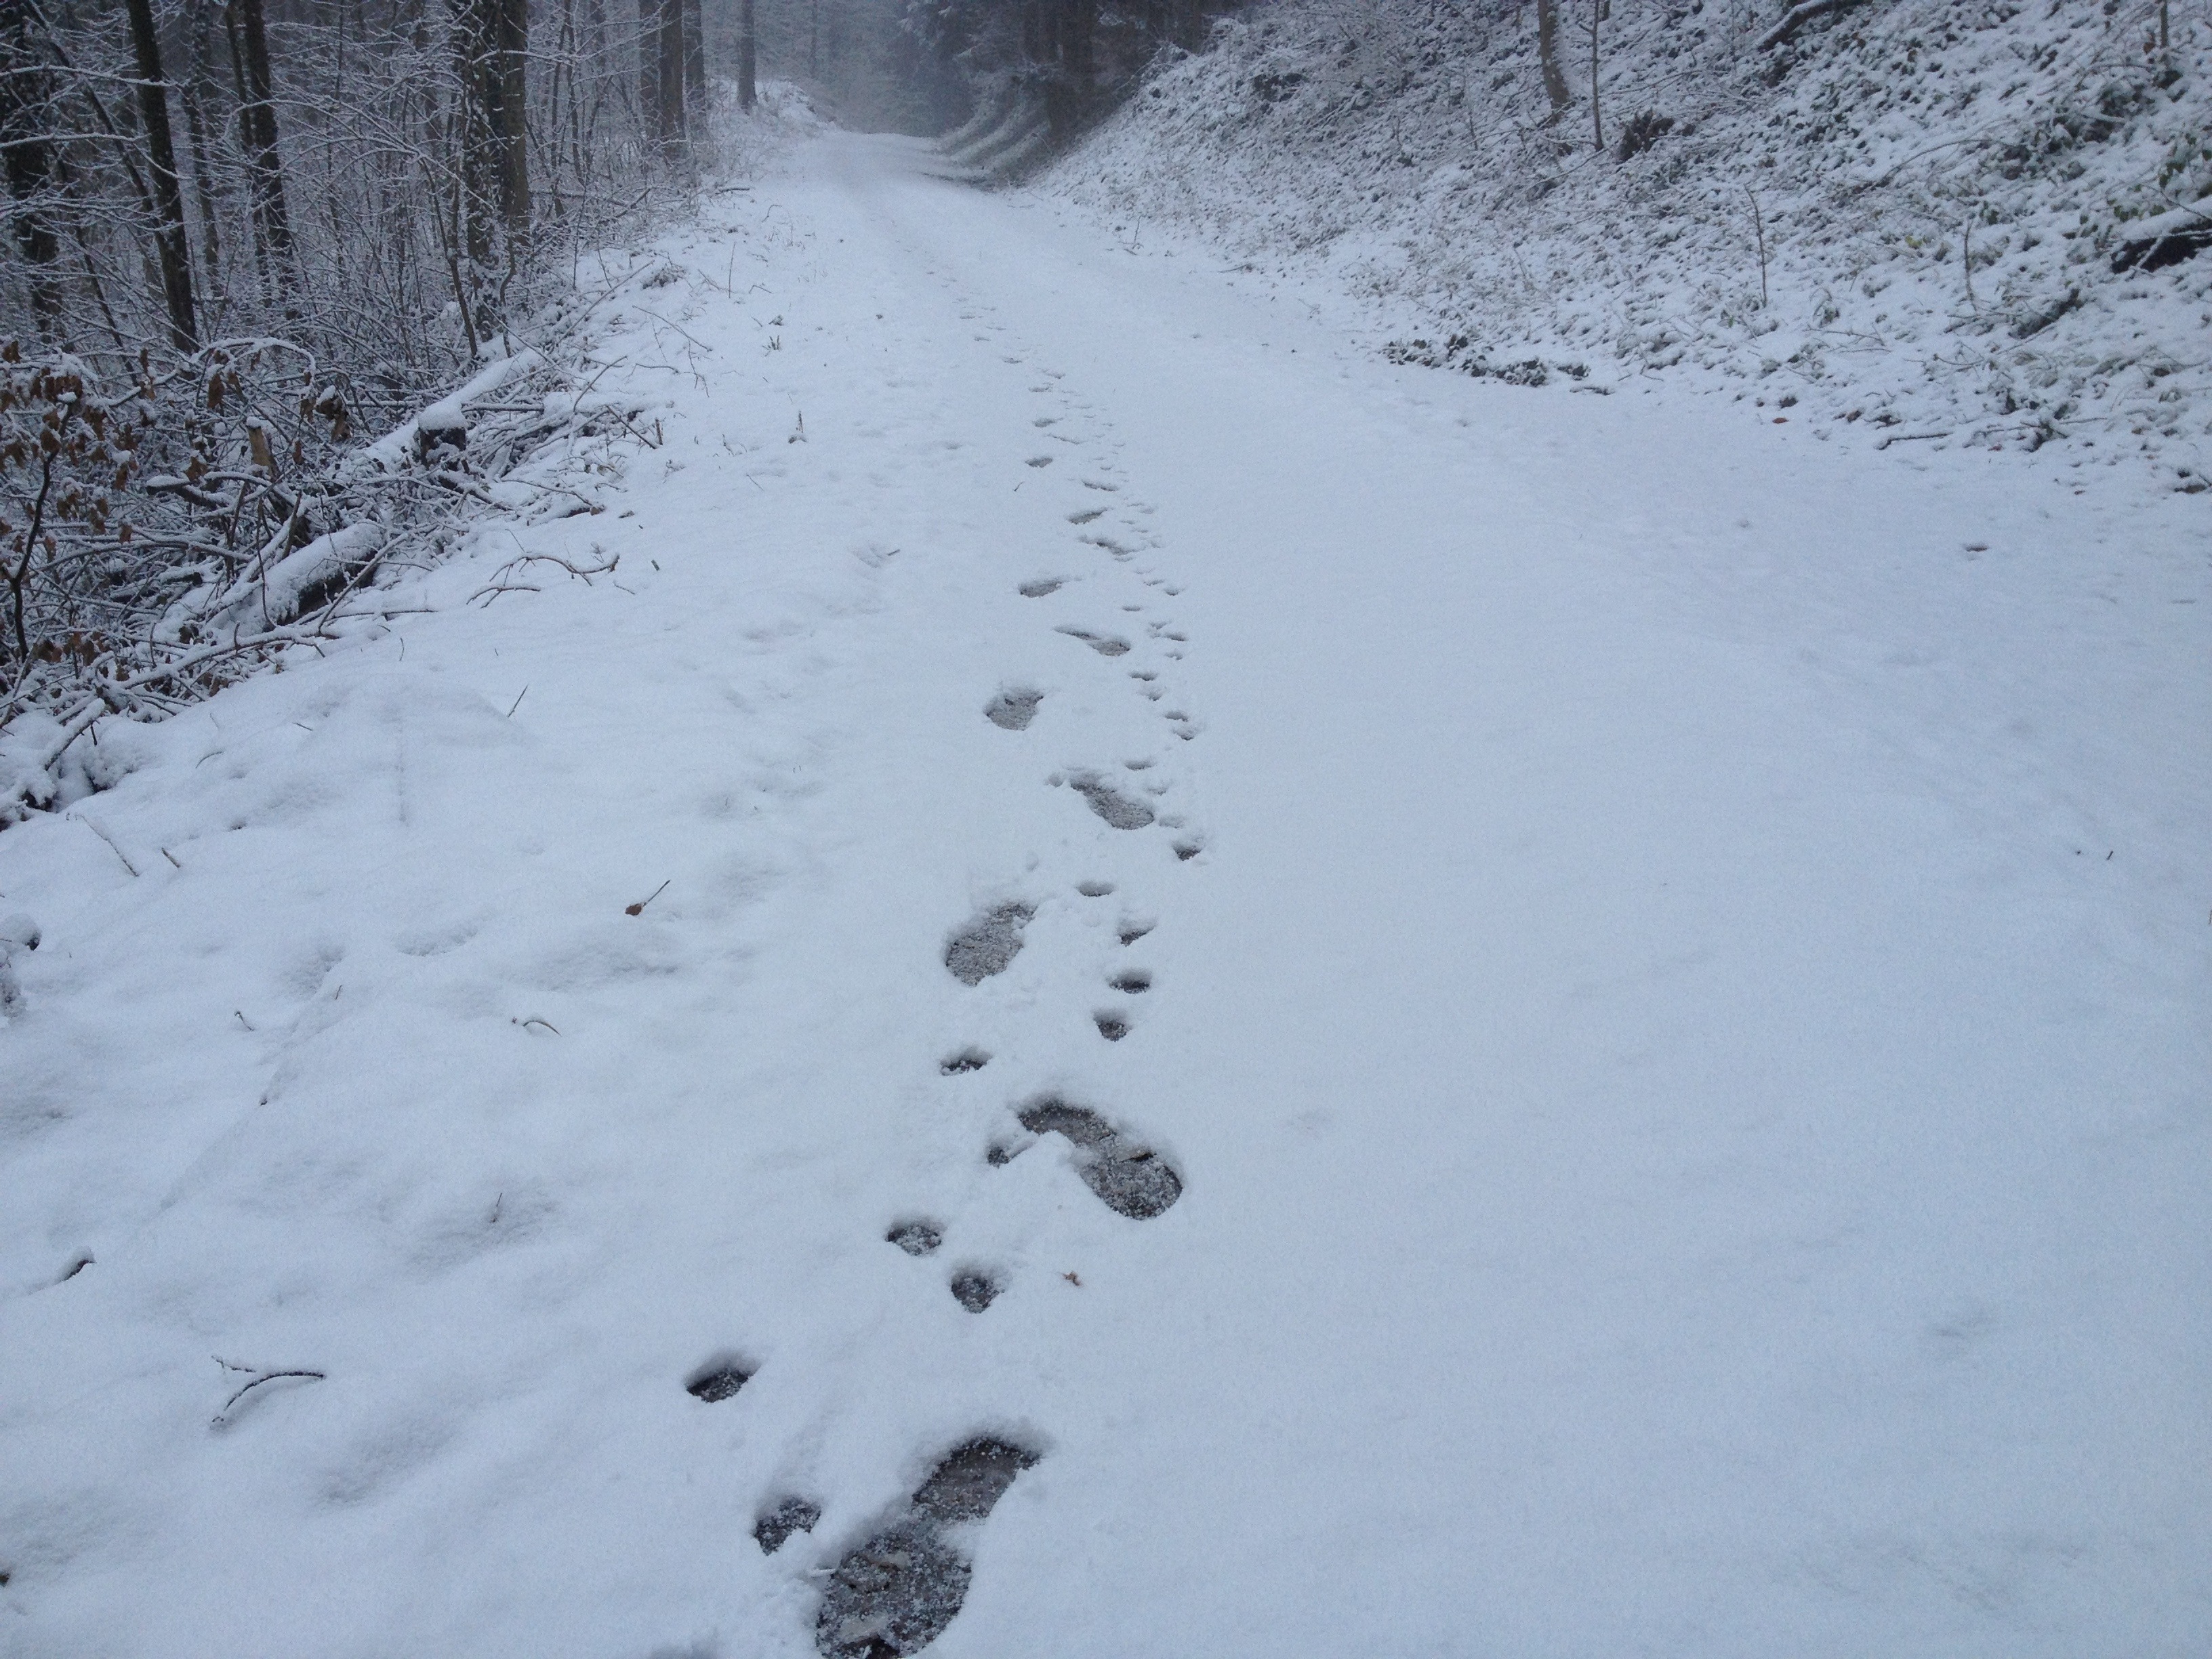
person, snow, winter, footprint, dog, walk, weather, human, season, footprints, blizzard, away, wintry, go, traces, freezing, geological phenomenon, winter storm